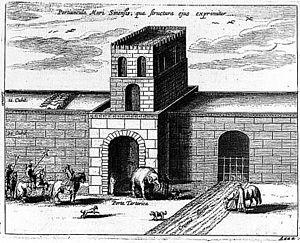
L'Histoire de la Grande Muraille commence lorsque des fortifications construites par divers États de la Période des Printemps et Automnes et de la Période des Royaumes combattants sont reliées entre elles sur ordre de Qin Shi Huang, le premier empereur de Chine, pour protéger le territoire de la dynastie Qin nouvellement fondée contre les incursions des nomades des steppes du nord. Les murs qui la composent sont construits en terre battue, en utilisant le travail forcé. Finalement, en 212 av. J.-C., elle s'étend du Gansu jusqu'à la côte du sud de la Mandchourie.